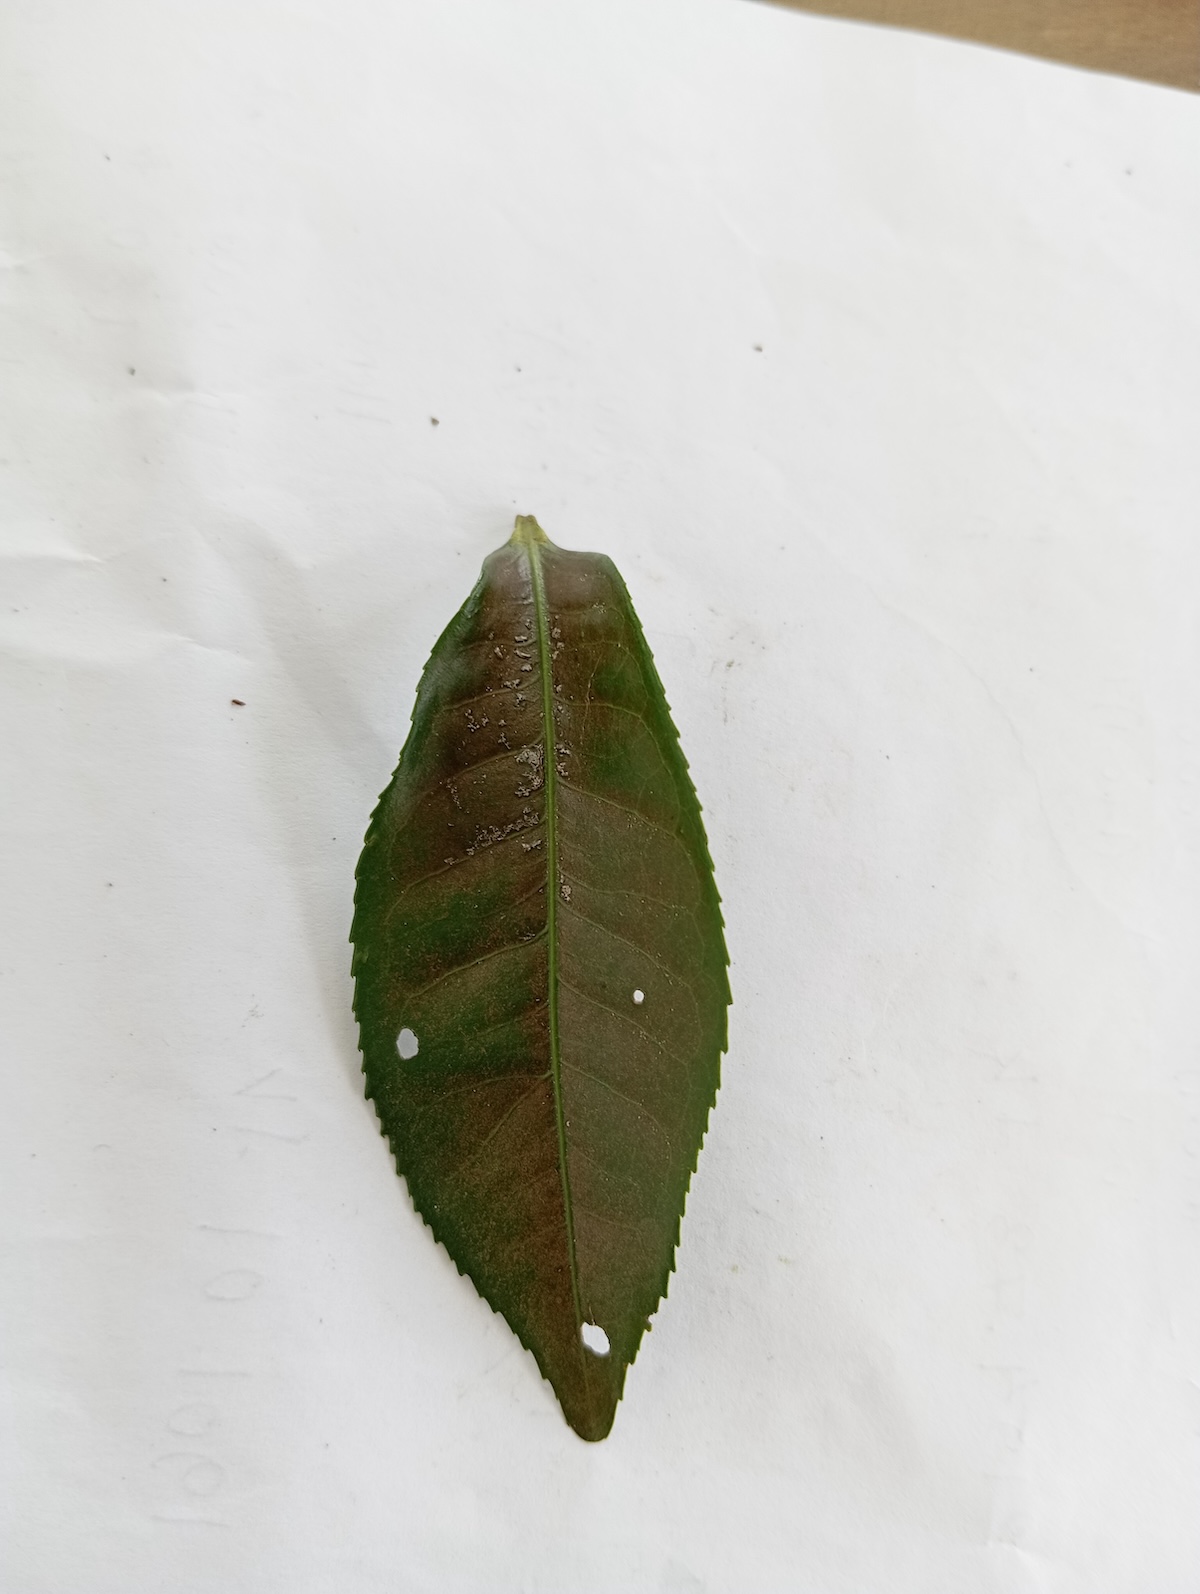
Label: Red spider